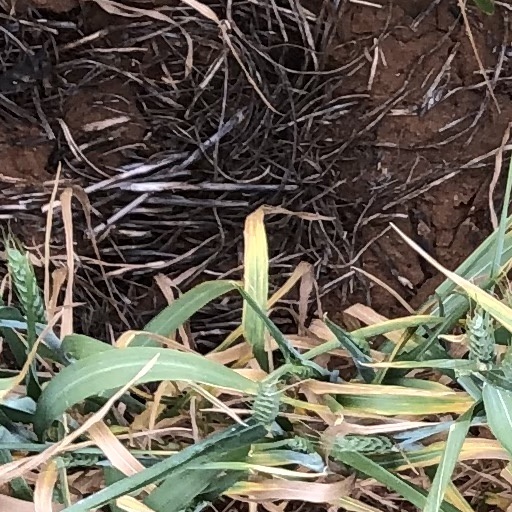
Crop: wheat